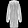
Label: Coat